James Montgomery Flagg

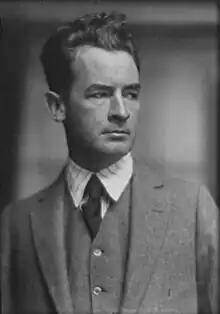
Flagg in 1915, photographed by Arnold Genthe

James Montgomery Flagg (June 18, 1877 – May 27, 1960) was an American artist, comics artist, and illustrator. He worked in media ranging from fine art painting to cartooning, but is best remembered for his political posters, particularly his 1917 poster of Uncle Sam created for United States Army recruitment during World War I.